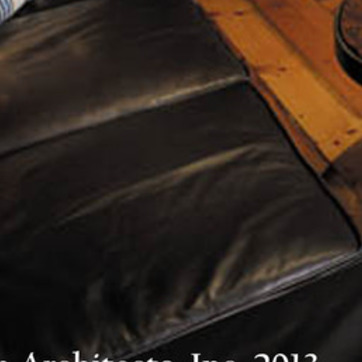
Material: leather